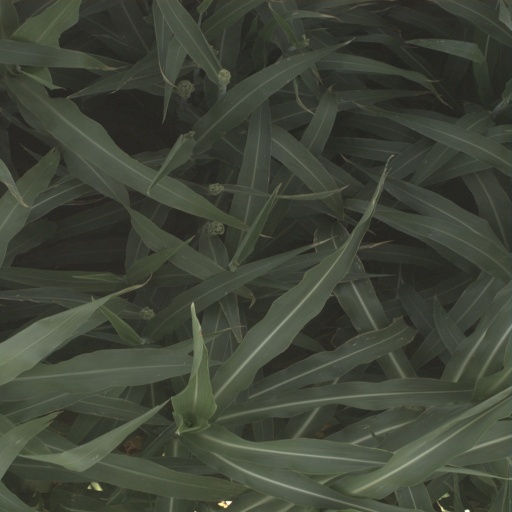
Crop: sorghum